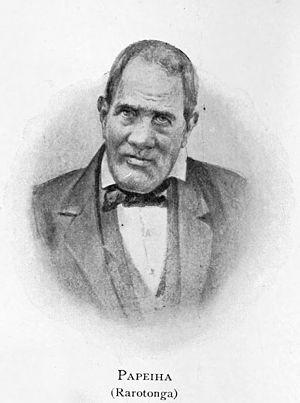
Papehia, orthographié selon les sources Papeiha, Papeia, Pepeia, fut un évangéliste de la London Missionary Society installé par John Williams tout d’abord à Aitutaki de 1821 à 1823 puis Rarotonga à partir de 1823 où il vécut jusqu'à sa mort en 1867. Il est souvent considéré comme un personnage clé de l'histoire non seulement de Rarotonga mais de l'ensemble des îles Cook.